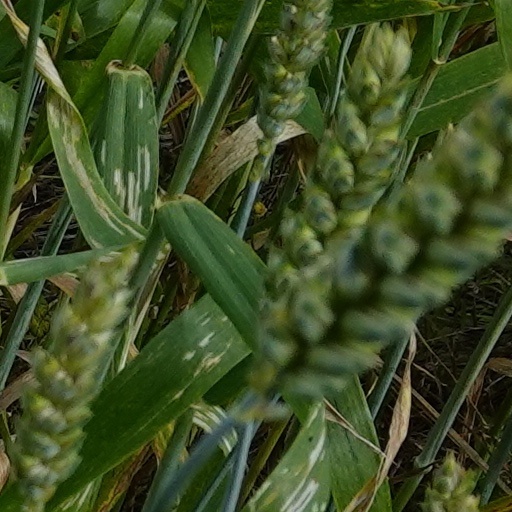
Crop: wheat